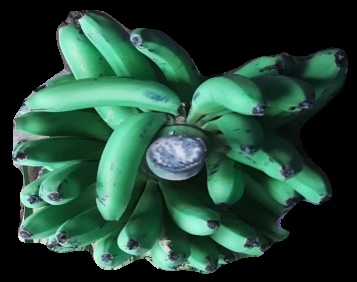
Variety: pachbale
Grade: grade1